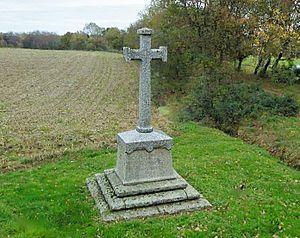
La croix commémorative de l'accident à l'ancien passage à niveau de Cartalle
Laguian-Mazous est une commune française située dans le département du Gers en région Occitanie.
La catastrophe ferroviaire de Villecomtal le 1ᵉʳ août 1922 a eu lieu en France dans le département du Gers, entre les gares de Miélan et de Villecomtal-sur-Arros, à proximité du village de Laguian-Mazous. La majorité des gros titres de la presse de l'époque la localisent à Villecomtal, mais d'autres la situent à Miélan, ou encore à Laguian. L'émoi particulier qu'elle a provoqué tient à la fois aux circonstances singulières dans lesquelles elle s'est produite et au nombre et à la qualité de ses victimes, pèlerins du Bourbonnais se rendant à Lourdes.